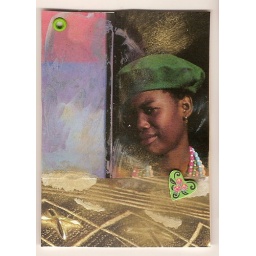
African girl in the door of her home. Gesso distress technique for MAMMA swap.